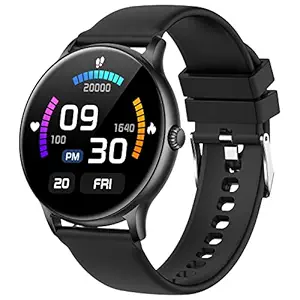
Fire-Boltt Phoenix Smart Watch with Bluetooth Calling 1.3"
Category: Electronics
Price: 1998 (list price: 9999)
Rating: 4.3 (27,709 ratings)
About this product: Fire-Boltt is India' No 1 Wearable Watch Brand Q122 by IDC Worldwide quarterly wearable device tracker Q122.【Bluetooth Calling Watch】- Fire-Boltt Phoenix enables you to make and receive calls directly from your watch via the built-in speaker and microphone. This smartwatch features a dial pad, option to access recent calls & sync your phone’s contacts.;【High Resolution Display】- Comes with a 1.3" TFT Color Full Touch Screen and a 240*240 Pixel High Resolution this watch is covered to flaunt the sleek and stylish look always.|【120+ Sports Modes】- Track each activity effectively with this smartwatch & activity tracker. Track your calories, steps and much more while you are on your fitness journey. This fitness tracker has it all;【In Built Mic & Speaker】- Get HD calling experience with this power-packed watch. Enhance the look of your wrist with attractive colors and sleek finish|【Smart Health】- With the latest HRS3300 technology track your heart rate anytime of the day or even while you perform some activity. The optical sensors assure results so accurate. Monitor your blood oxygen levels to stay fit and healthy;【Smartphone Notifications】- Get all your mobile phone notifications on this 1.3" Round Display Full touch smartwatch and never be late for a meeting, party or date.|【Gaming On Wrist】- Enjoy playing games on the wrist itself as you are on the go. 【Breathe Function】- Ensure your breathing exercise is fit and healthy with the breathing function.; 【Multiple Watch Faces】- Over 100 Cloud based watch faces to choose from and match your outfit and look each day everyday|Included Components: 1 Smartwatch, 1 Manual, 1 Magnetic Charger, 1 Warranty Card; Band Color: Black; Band Material Type: Silicone; Color Name: Black; Human Interface Input: Buttons touch Screen; Case Material Type: Stainless Steel; Clasp Type: Tang Buckle; Compatible Devices: Smartphone tablet iphone android, **Disclaimer** The charging USB needs to be connected to a 4.7V to 5V adapter only for best battery backup